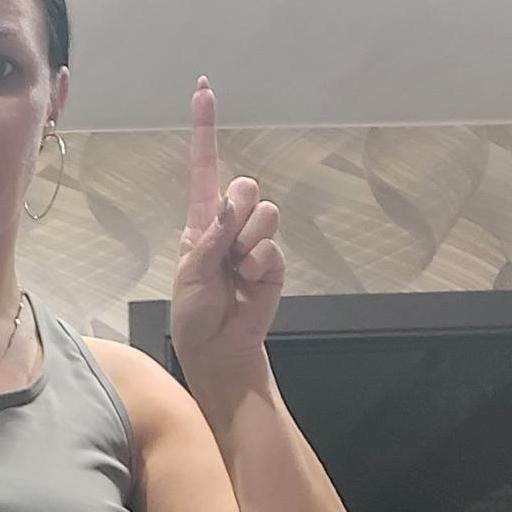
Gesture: one